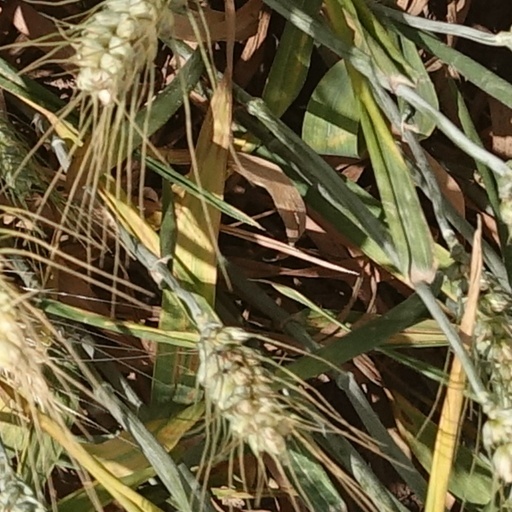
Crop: wheat